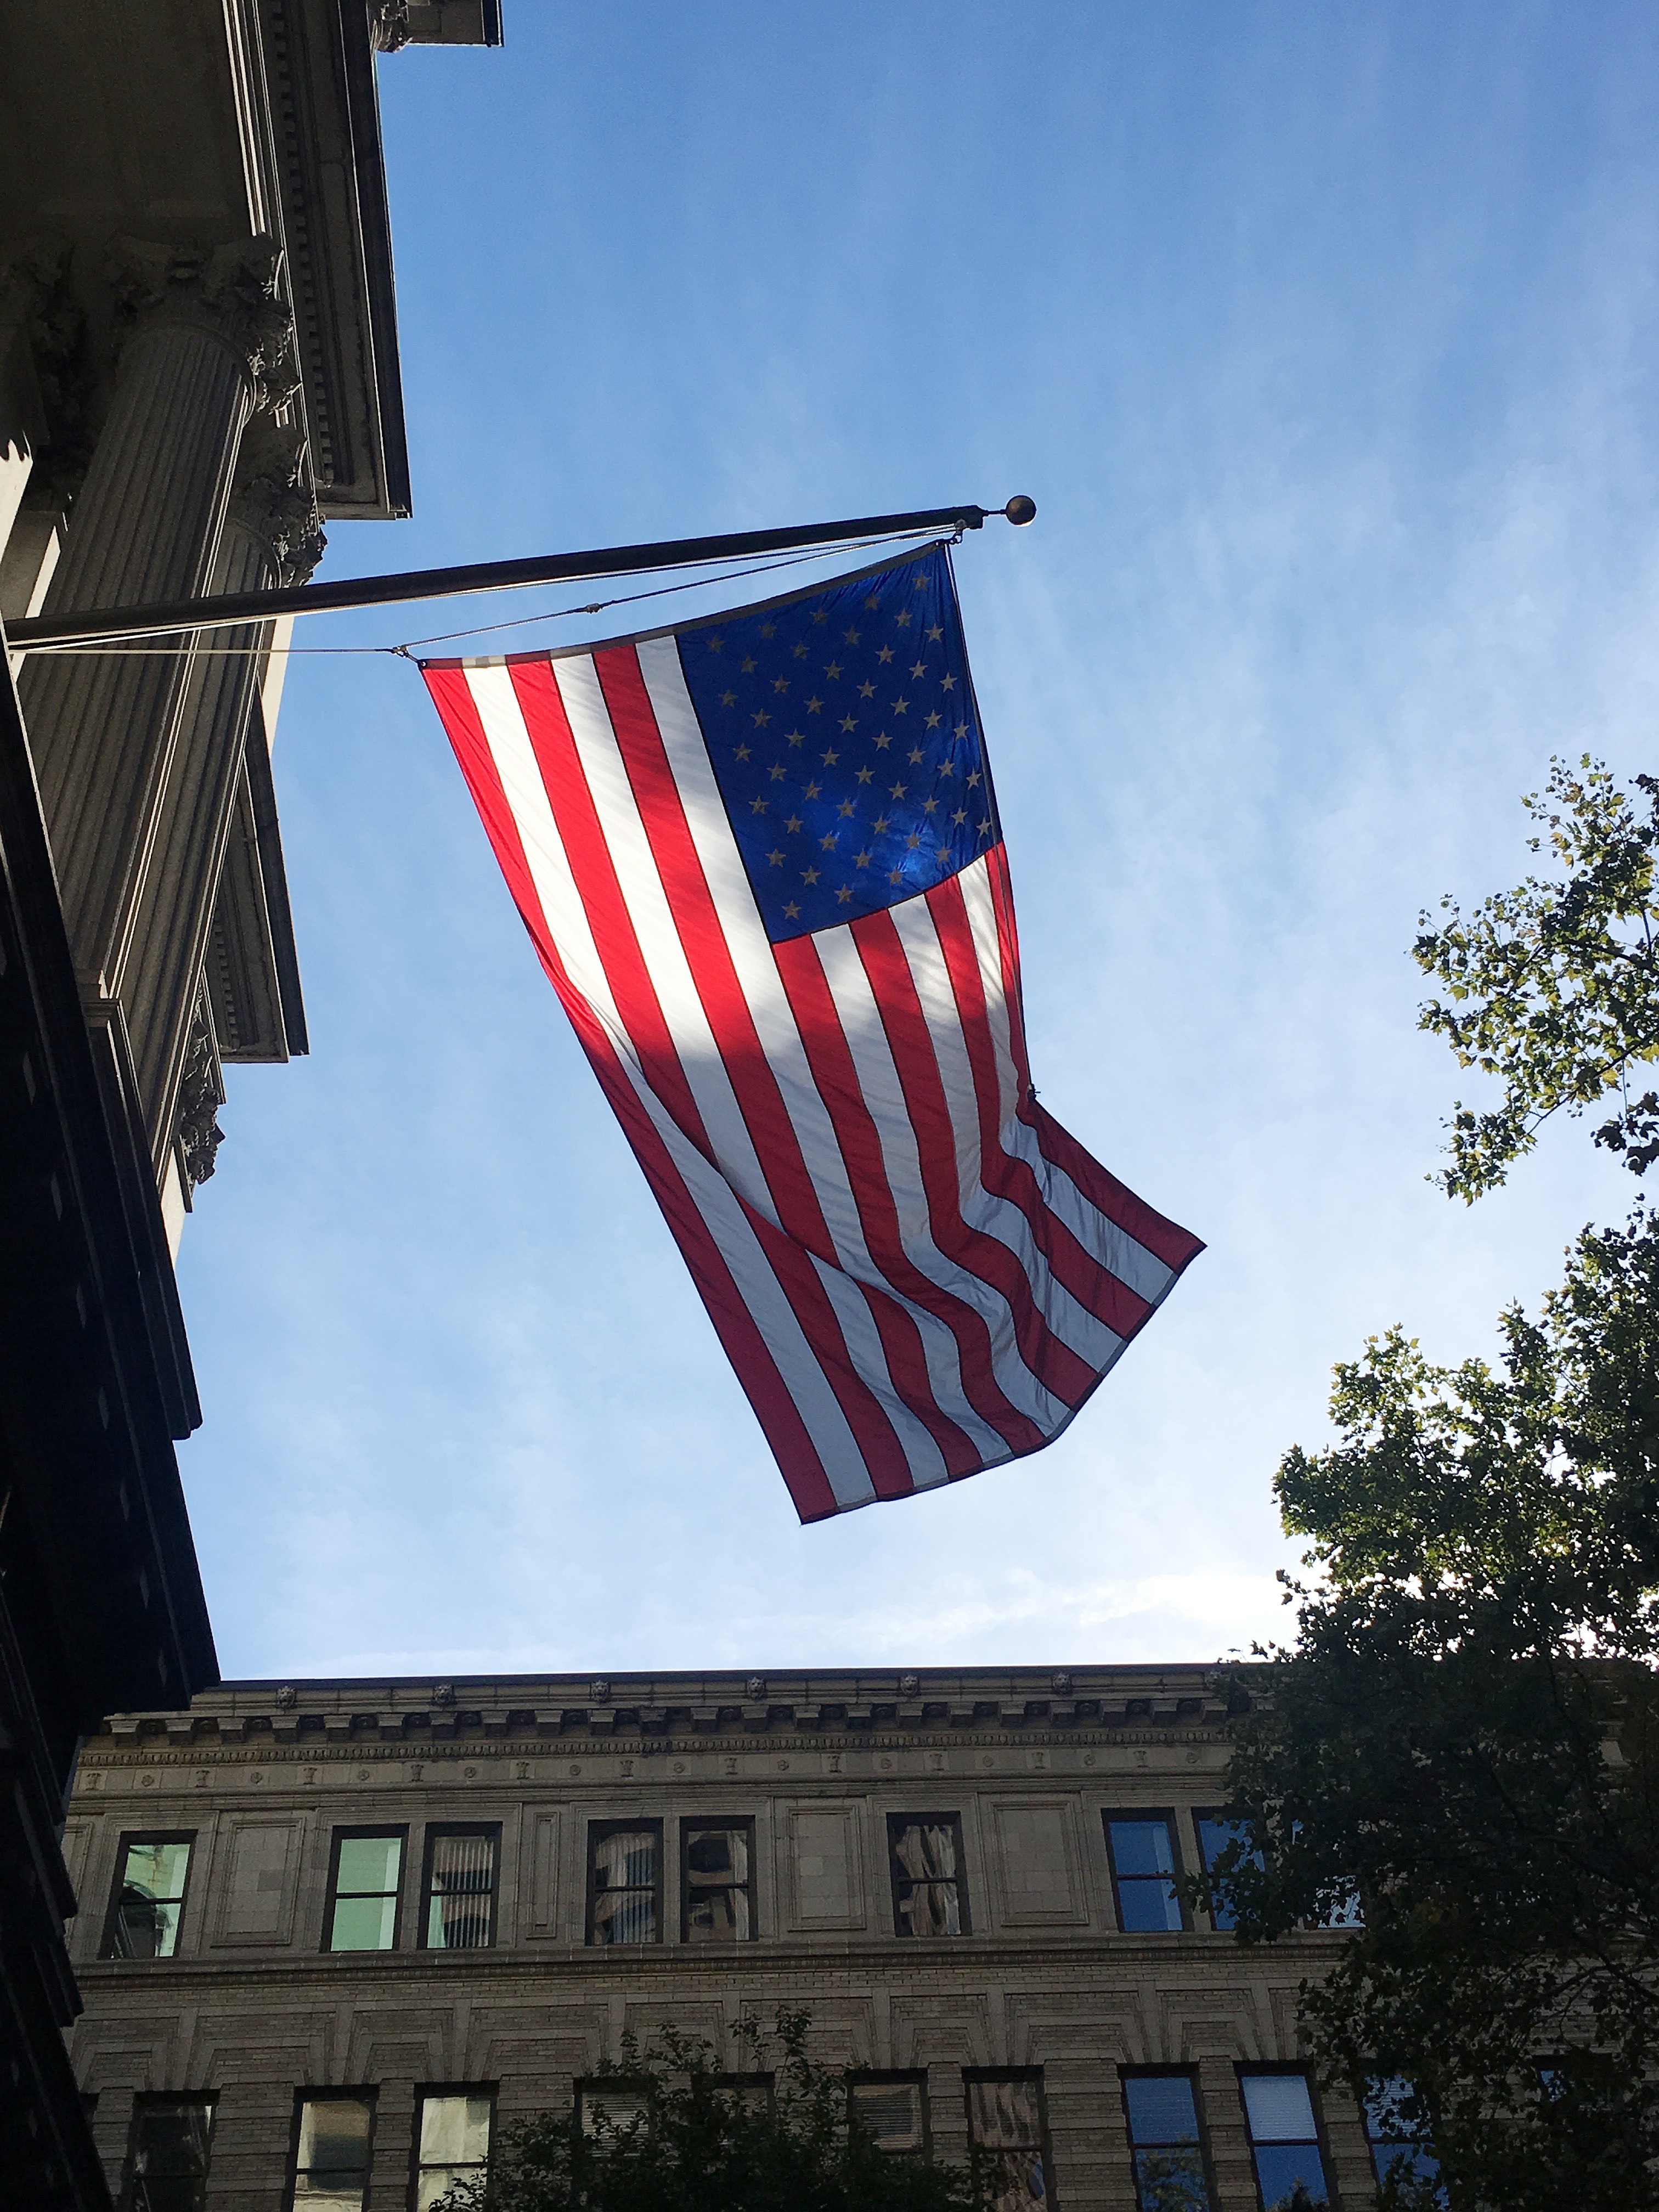
flag, blue, boston, united states, union jack, himmel, massachusetts, flag of the united states